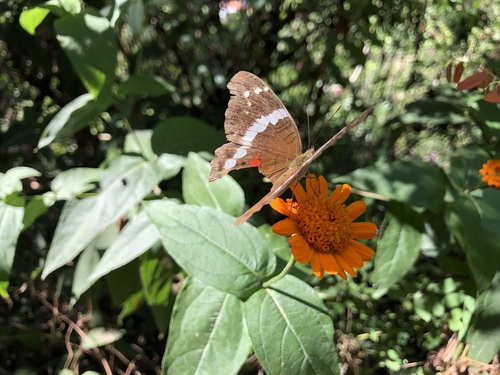
Scientific name: Anartia fatima
Common name: Banded peacock
Family: Nymphalidae
Order: Lepidoptera
Pollinator type: Primary pollinator
Habitat: Open areas and gardens
Geographic range: South America
Conservation status: Least Concern